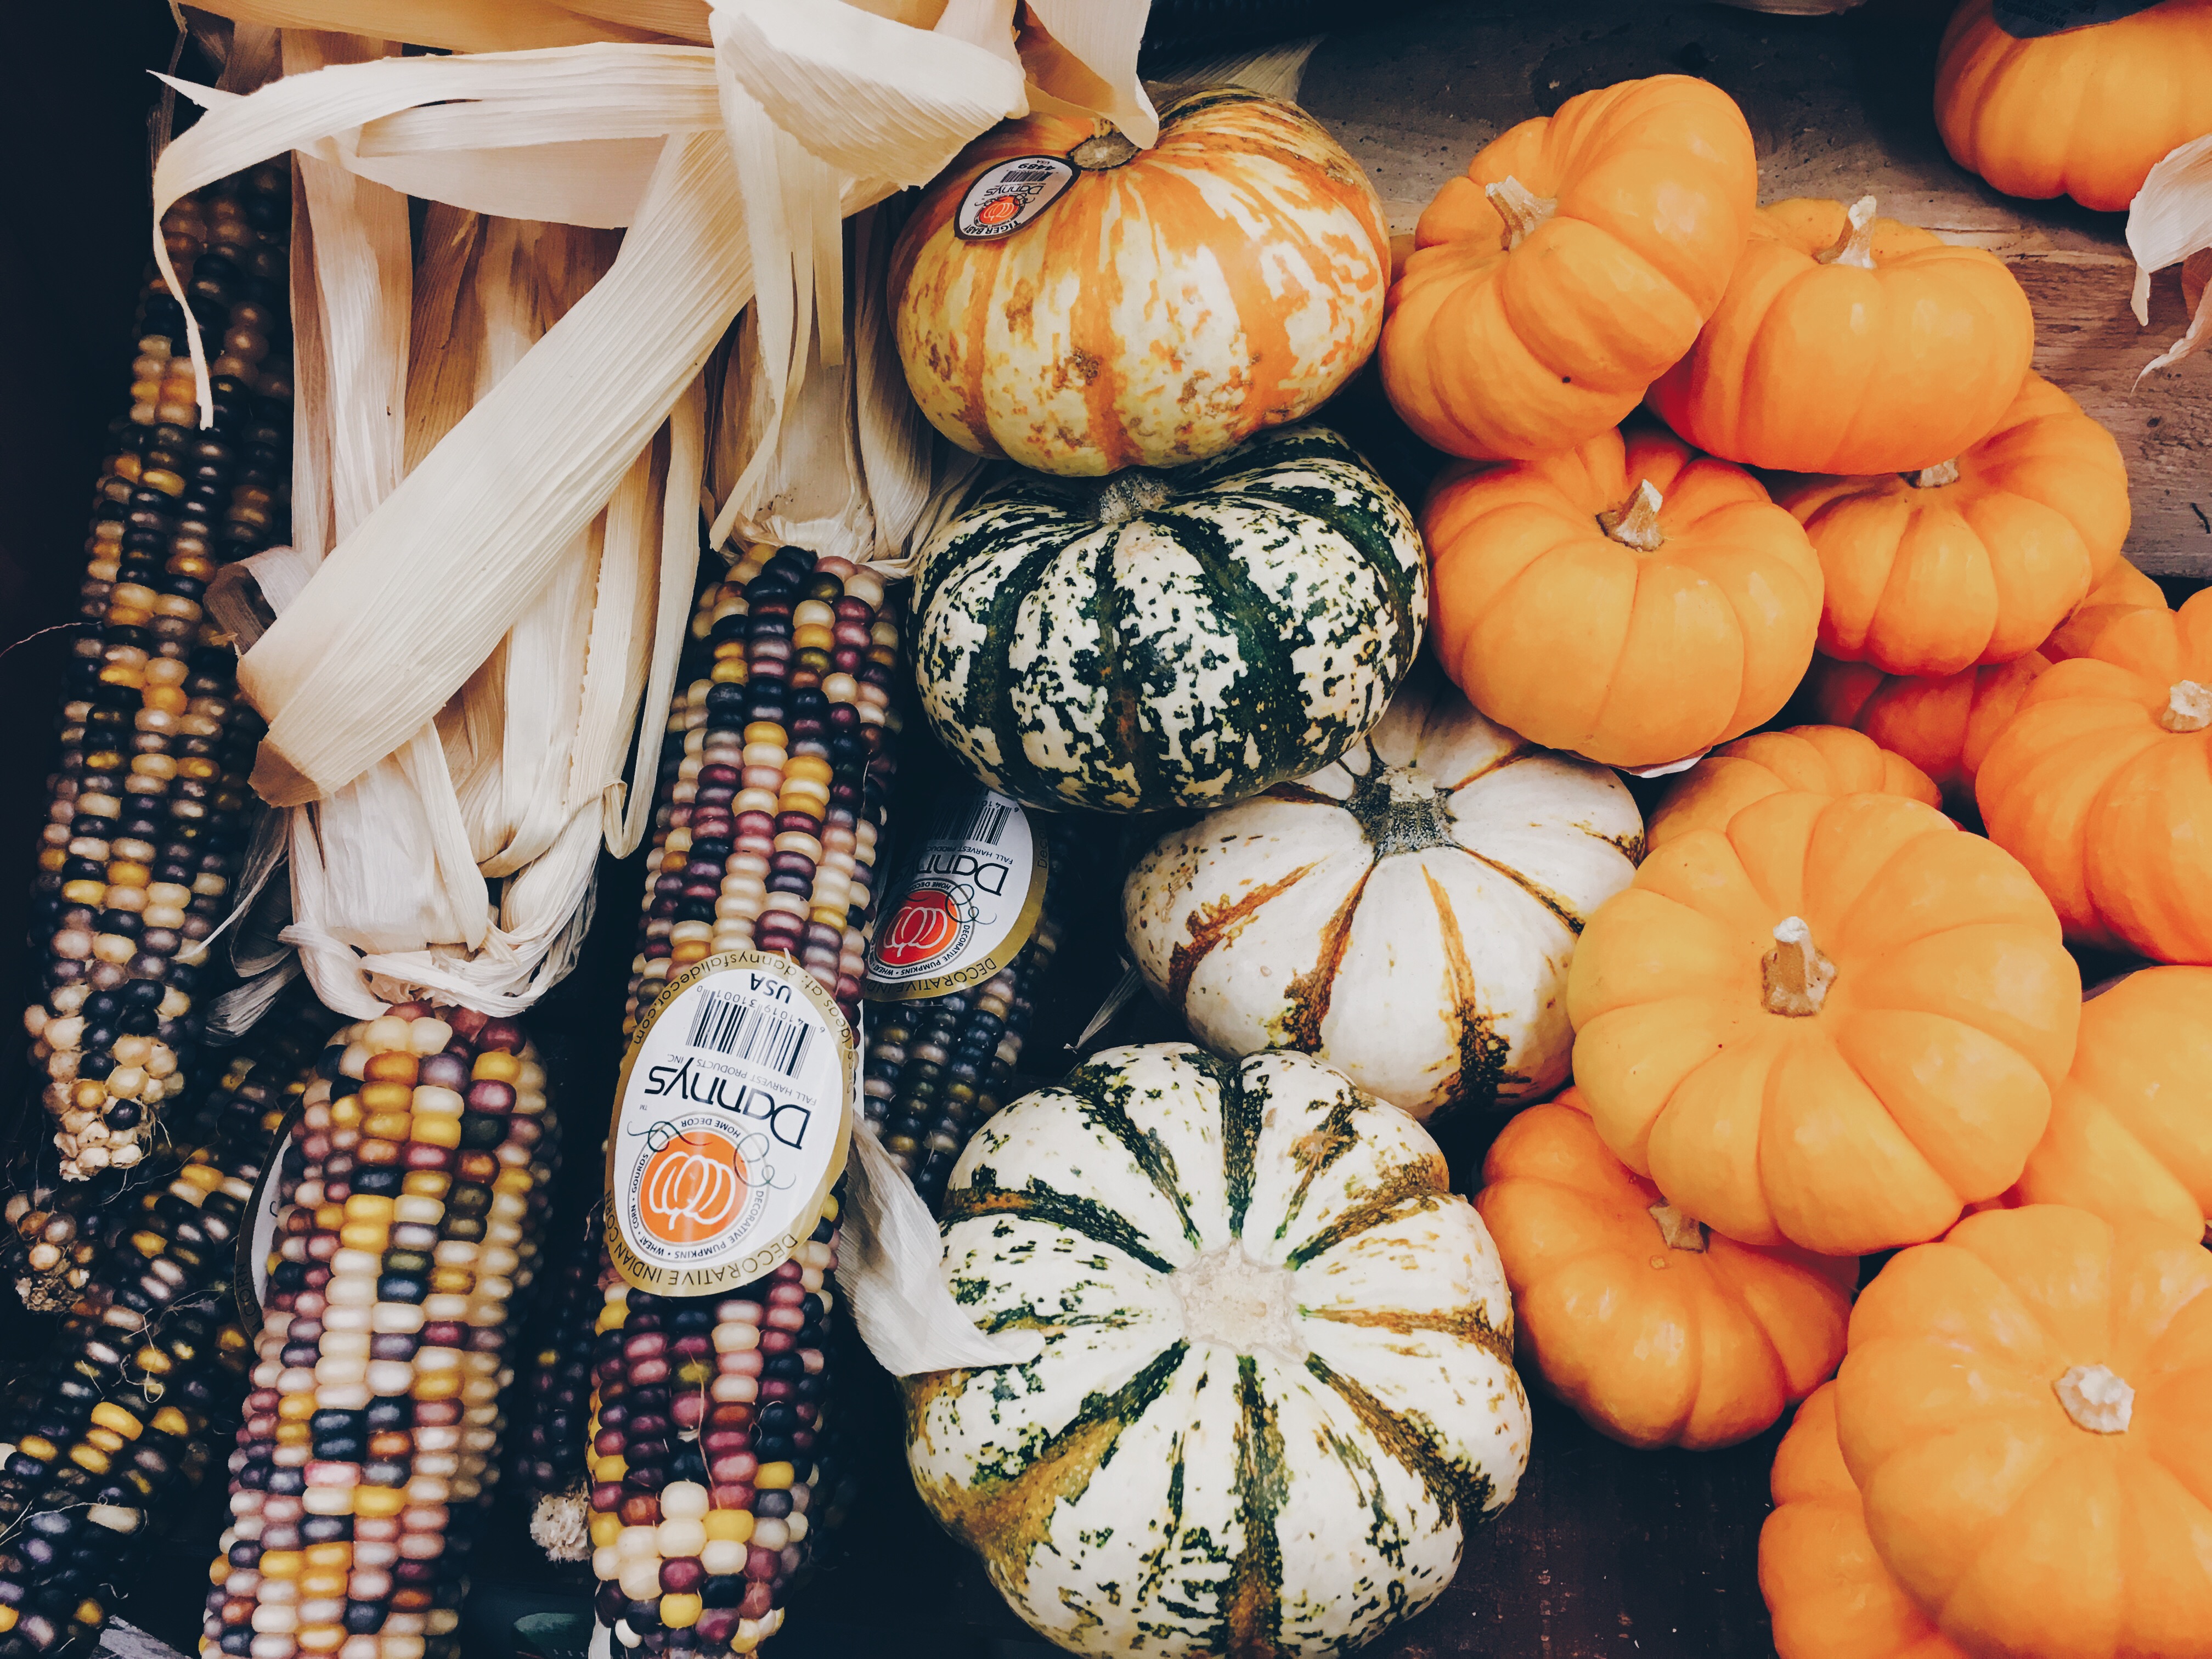
flower, produce, vegetable, autumn, pumpkin, corn, fresh, squash, gourd, calabaza, carving, pumpkins, winter squash, public domain images